Salisbury Sports Club tournament in 1970

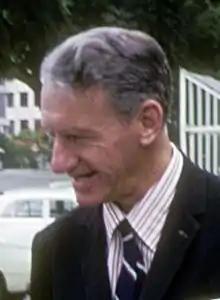
A photograph of Ian Smith

Eddie Barlow, one of the South African members of the Rest of the World team, suggested to Sobers towards the end of the English series that the West Indian might like to take part in a friendly double-wicket competition in the Rhodesian capital Salisbury on 12 September, the local Pioneers' Day holiday. Barlow was one of several prominent South African cricketers already booked to play. Sobers was initially noncommittal, but decided to go following assurances that Rhodesia did not practise apartheid and there would be no racial discrimination regarding team selection. Sobers' intended participation became public on 7 September when a London newspaper reported on it; widespread condemnation of the West Indian captain followed, but he still travelled, landing in Salisbury early on the day of the event.